Question: What eyewear are the women wearing?
Tambaya: Wanne abun sanyawar ido ne matanan ke sanye da?
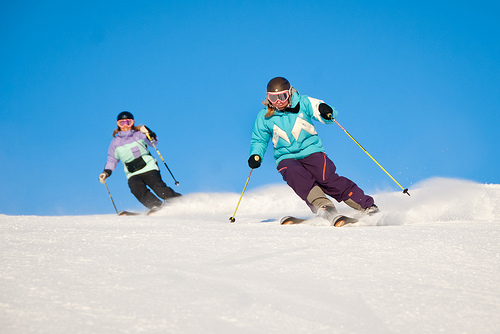
Answer: Goggles.
Amsa: Tabarau.